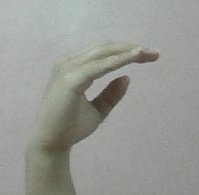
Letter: jeem